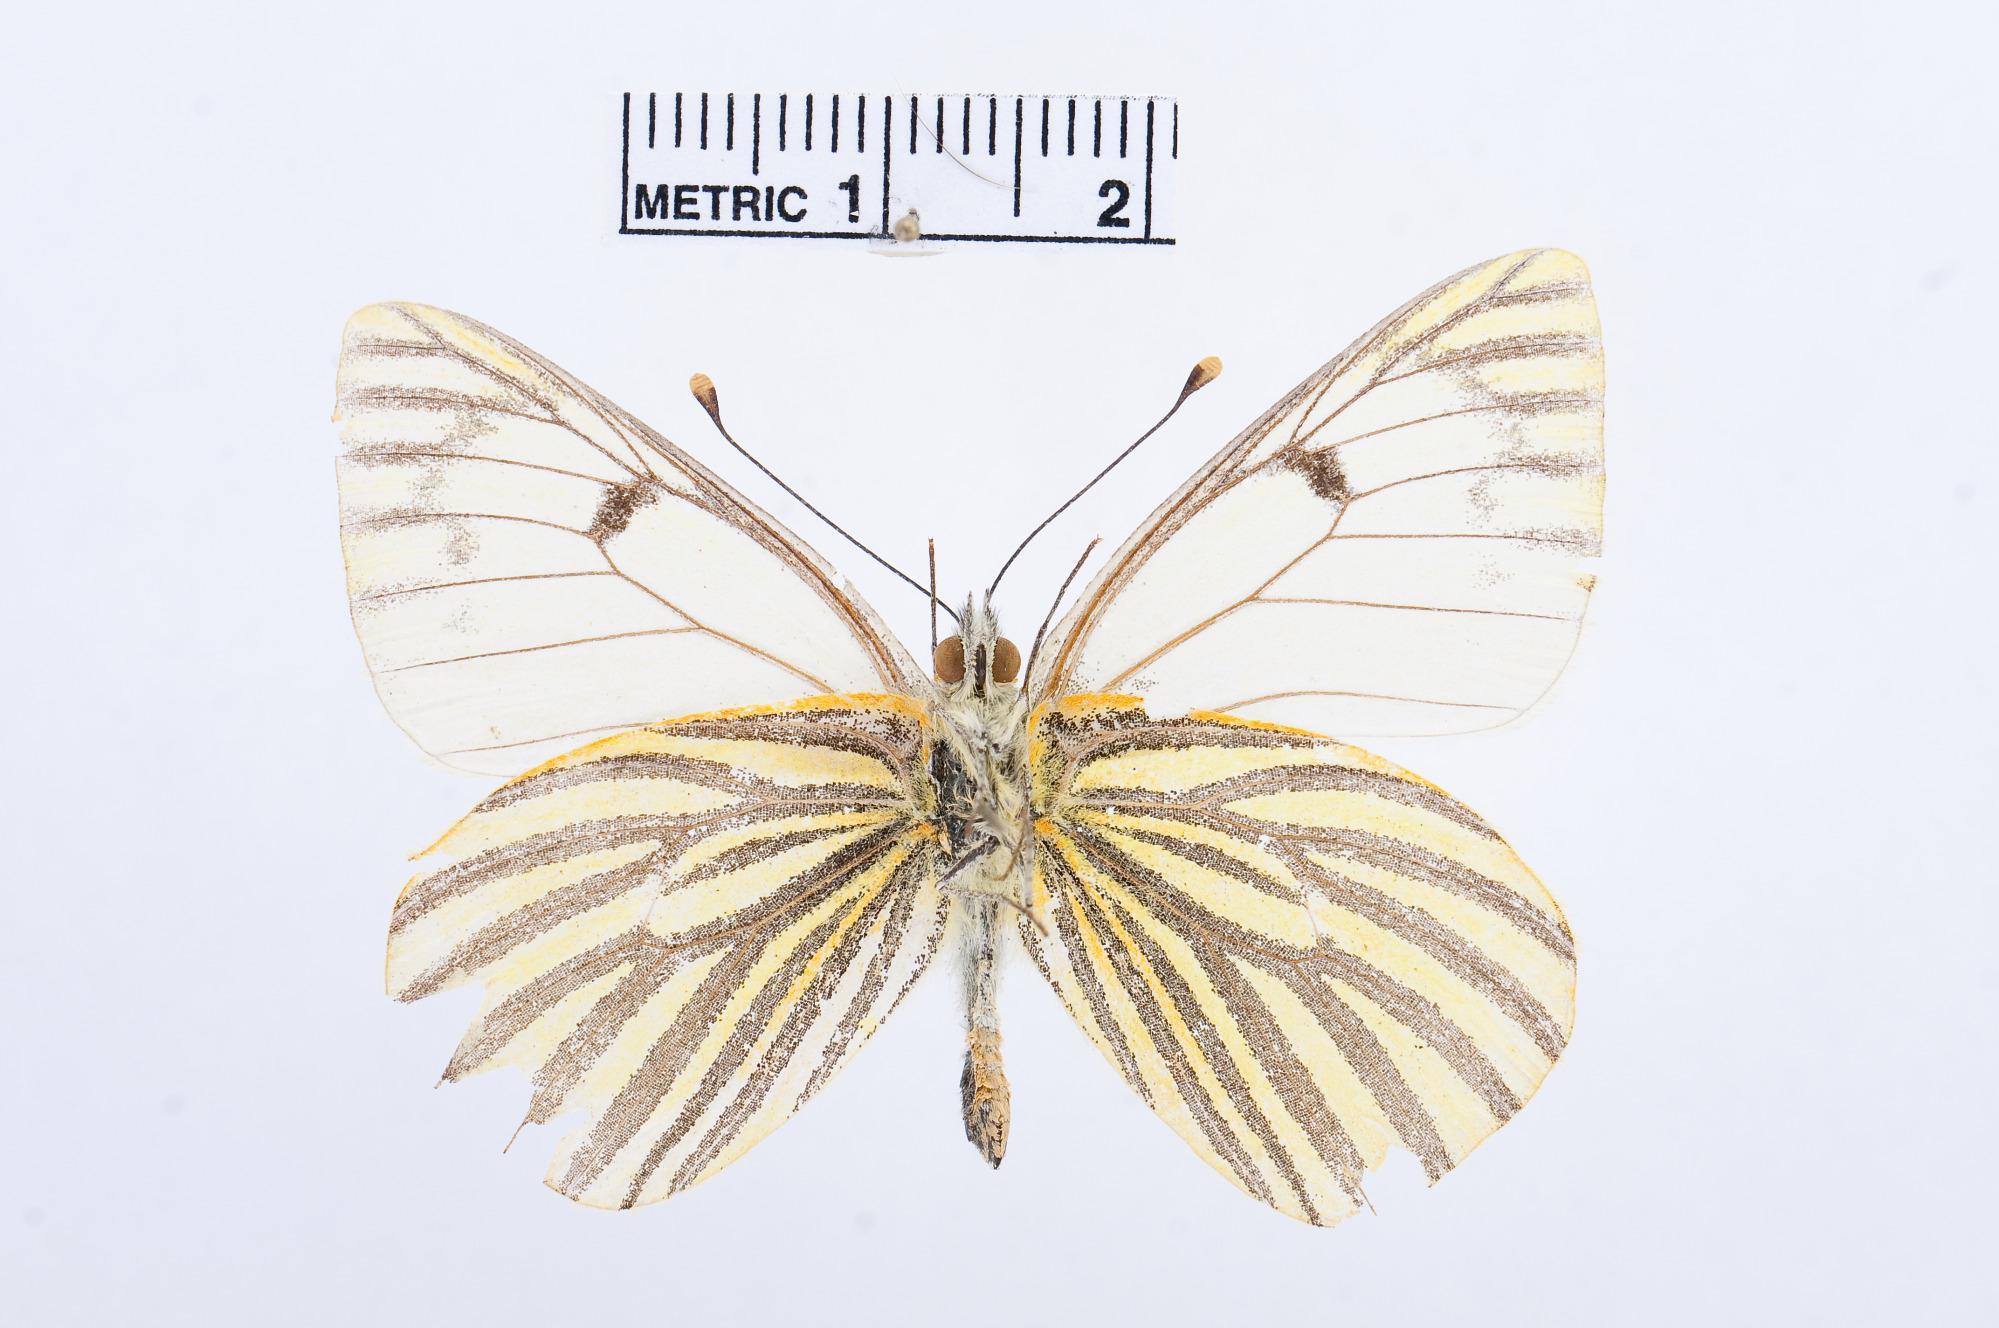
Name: Tatochila inversa
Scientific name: Tatochila inversa
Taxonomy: Animalia, Arthropoda, Hexapoda, Insecta, Lepidoptera, Pieridae, Pierinae